Saint Naum

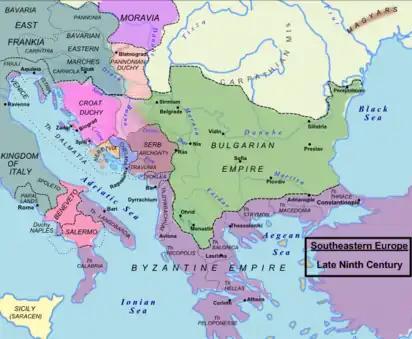
Southeastern Europe in the 9th century.

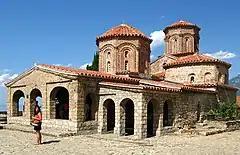
Monastery of Saint Naum, resting place of Naum, located in North Macedonia

Naum (Bulgarian and ), also known as Naum of Ohrid or Naum of Preslav (c. 830 – December 23, 910), was a medieval Bulgarian writer and missionary among the Slavs, considered one of the Seven Apostles of the First Bulgarian Empire. He was among the disciples of Cyril and Methodius and is associated with the creation of the Glagolitic and Cyrillic script. Naum was among the founders of the Pliska Literary School. Afterwards Naum worked at the Ohrid Literary School. He was among the first saints declared by the Bulgarian Orthodox Church after its foundation in the 9th century. The mission of Naum played significant role by transformation of the local Early Slavs into Bulgarians.